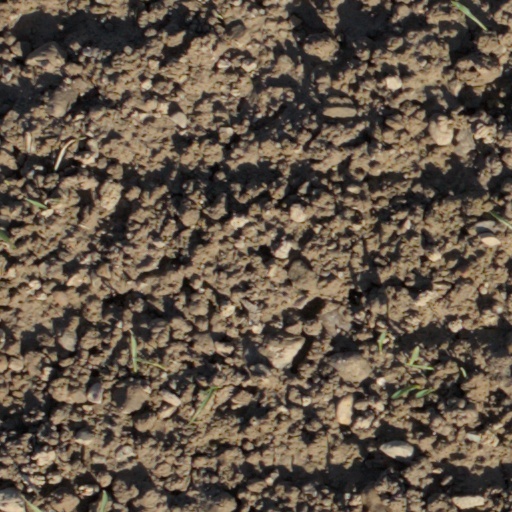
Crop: wheat